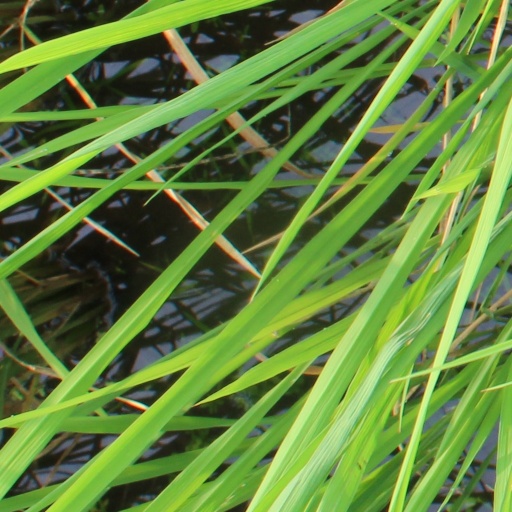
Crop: rice